Cross-polarization

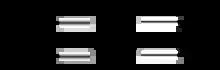
When the Hartmann Hahn condition is matched, energy levels align in the RF rotating frame, allowing the magnetization transfer.

In CP, the natural nuclear polarization of an abundant spin (typically H) is exploited to increase the polarization of a rare spin (such as C, N, P) by irradiating the sample with radio waves at the frequencies matching the Hartmann–Hahn condition: